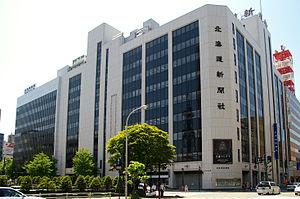
Le Hokkaidō Shinbun, souvent abrégé en Doshin, est un journal quotidien japonais publié principalement dans l'île de Hokkaidō au Japon par le groupe The Hokkaido Shimbun Press. En novembre 2006, son édition du matin est diffusée à 1.208.175 exemplaires. Le journal a été publié pour la première fois à Sapporo en 1887.